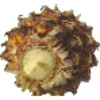
Label: pineapple_mini